Wolfgang Scheppe

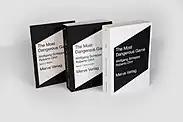
"The Most Dangerous Game, Der Weg der Situationistischen Internationale in den Mai 68," (with Roberto Ohrt), Vol. 1 Documents, Vol. 2 Works Merve, Leipzig, 2018,

The Arsenale Institute in Venice mission is the preservation of an extensive archive of documents from the early avant-garde of the 20th century, whose essential epistemological interest was always directed at the figures of thought of negation. The political and artistic traces of the international Situationist movement and its environment are one of the focal points in this collection. Established with an initial donation of documents and works of art from Guy Debord’s widow, the Situationist archive and has grown to become the most extensive and exhaustive collection in Europe. Excerpts from the collection have been presented in several exhibitions, most recently in a large show entitled "The Most Dangerous Game" at the HKW in Berlin in 2018. For the accompanying volumes, Scheppe worked with Roberto Ohrt and other contributors to reconstruct Guy Debord’s never-realized concept of a “Bibliotheque Situationniste de Silkeborg” in its entirety for the first time.